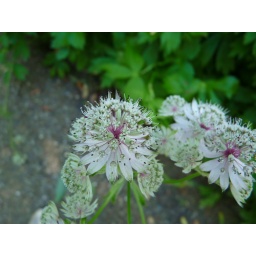
White green tipped petals and delicate stamens with pink stems arranged in a globe.